In the Ravine

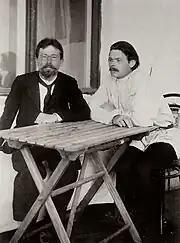
Chekhov and Gorky in Yalta. 1900

Like "Peasants" before it, "In the Ravine" provoked extensive and heated discussion in the Russian press. Some criticized the author for his exceedingly pessimistic outlook, others lauded the story's uncompromising, straightforward message. On 28 December Vladimir Posse wrote to the author: "What a merciless, cruel revelation. Nothing theatrical, but the effect is immense, all-pervading and continues to grow long after the story novella had been read."